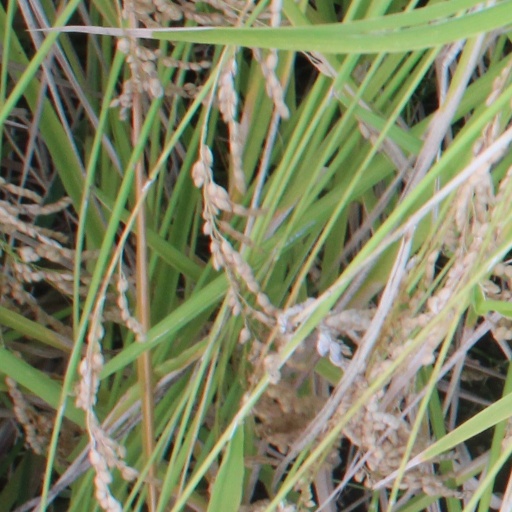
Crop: rice